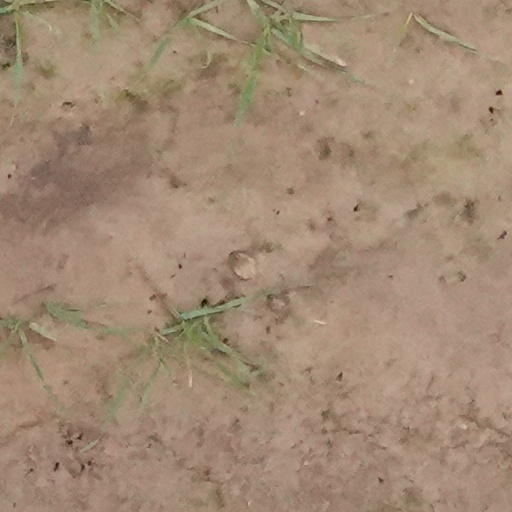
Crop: wheat